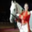
Label: horse